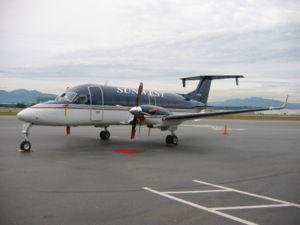
Le Vol Air Midwest 5481 était un vol de la compagnie Air Midwest, en partance de l'aéroport de Charlotte à destination de Greenville, opéré le 8 janvier 2003. L'appareil était un Beechcraft 1900D. Au décollage, les pilotes avaient de la difficulté à maitriser l'appareil et ce dernier a fini par monter verticalement provoquant un décrochage irréversible en raison de la faible altitude à laquelle évoluait alors l'appareil. L'avion s'est écrasé sur un hangar de la compagnie US Airways. Il n'y a eu aucun survivant à bord de l'appareil. Un incendie se déclencha dans le hangar. Comme l'avion venait de décoller, il transportait un plein de kérosène qui explosa lors du crash. Par chance, il n'y eut pas de blessé dans le hangar.